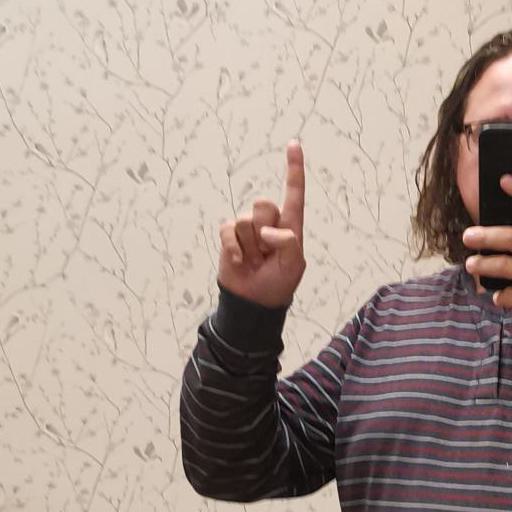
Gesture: one